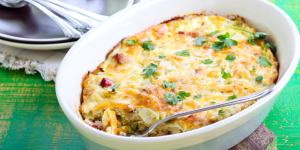
repollo relleno de carne molida